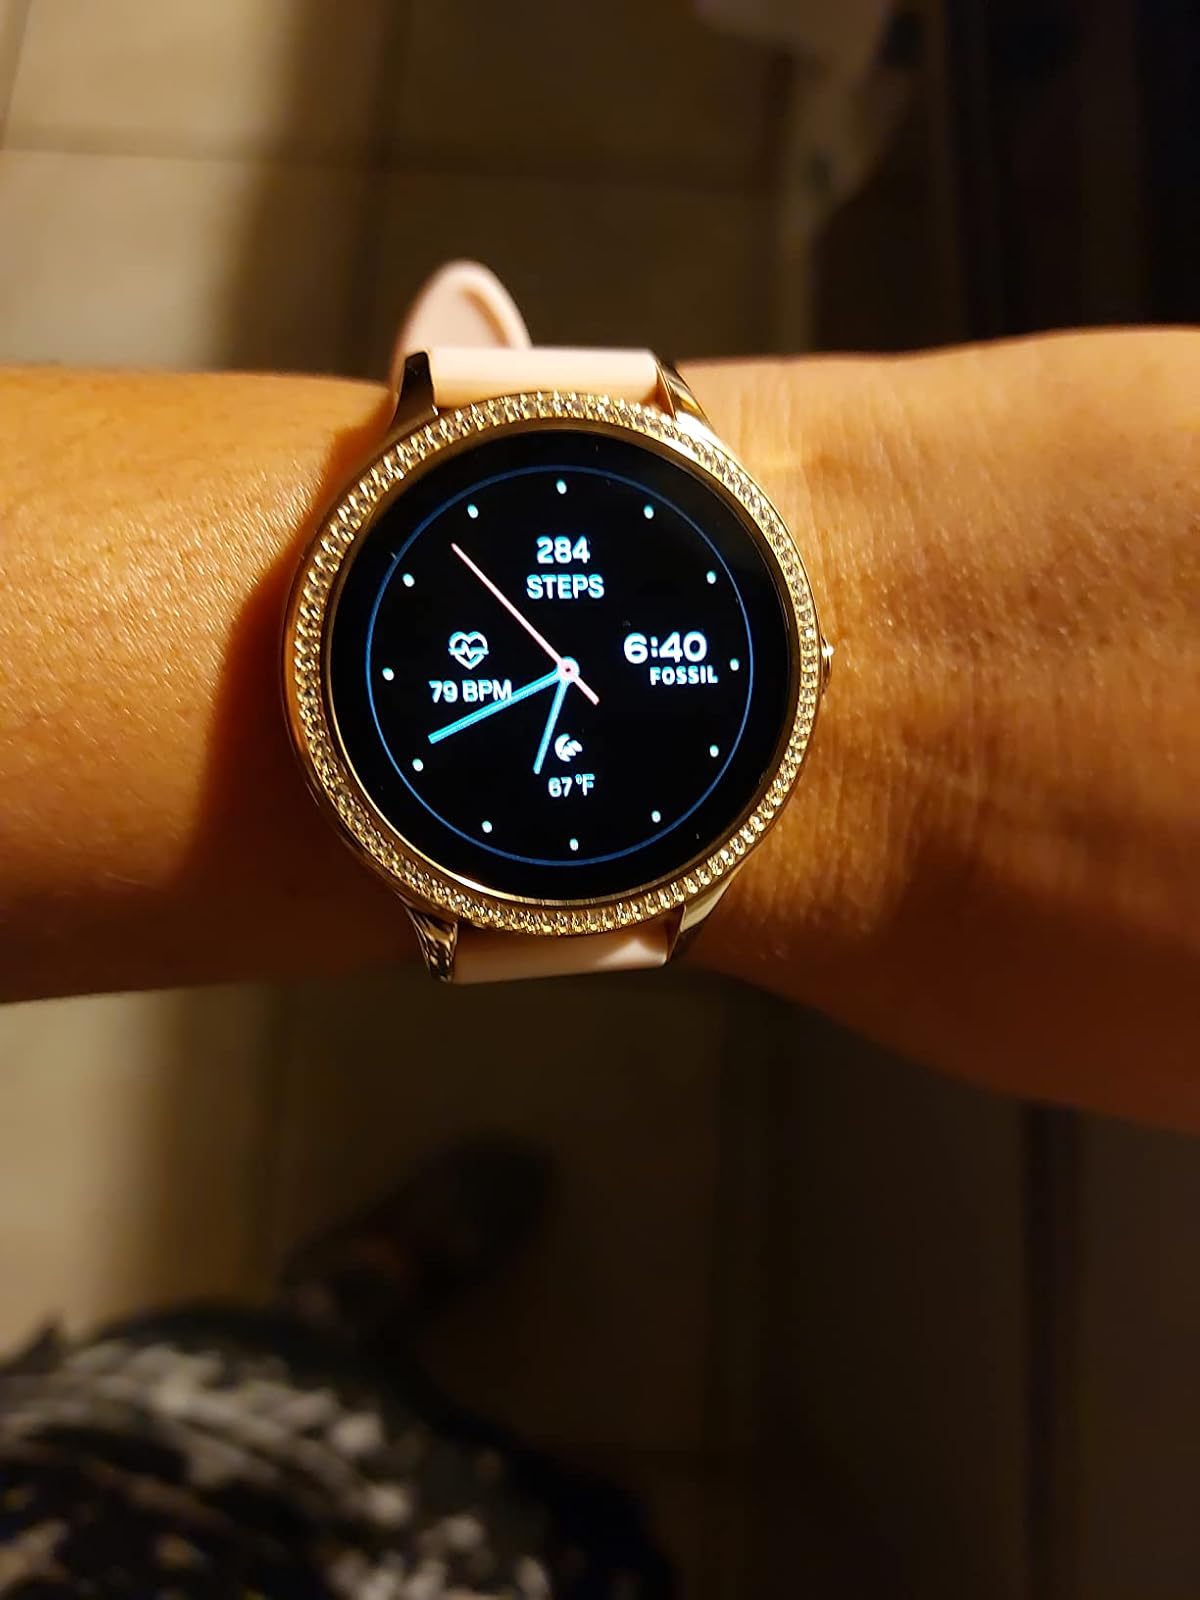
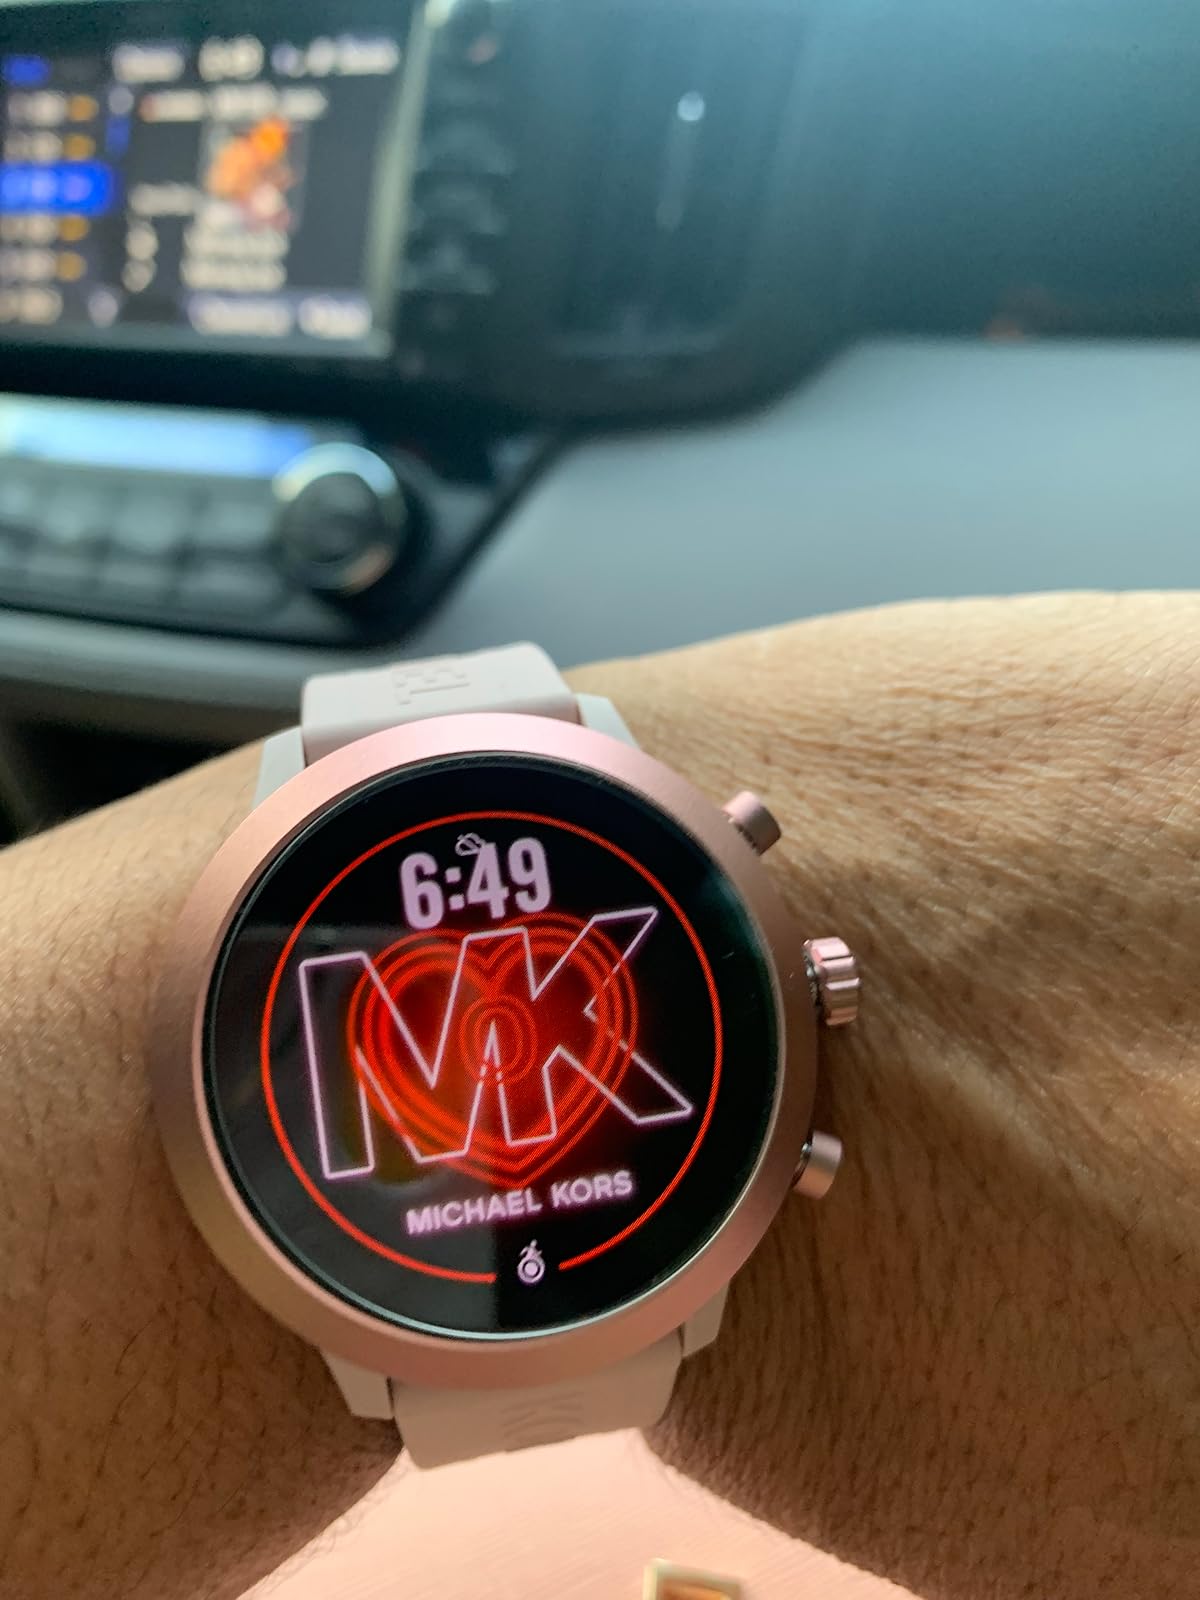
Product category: smartwatch
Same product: no